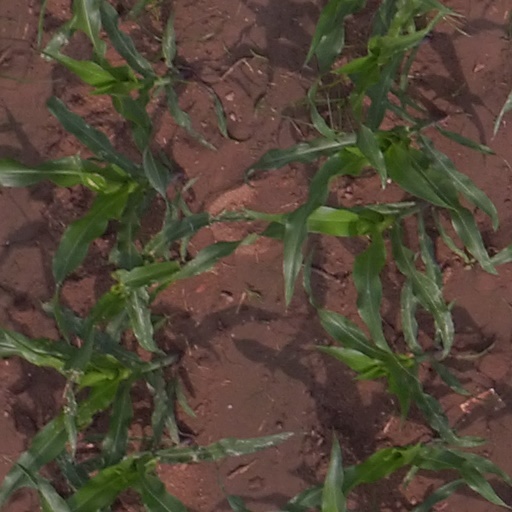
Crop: maize; corn